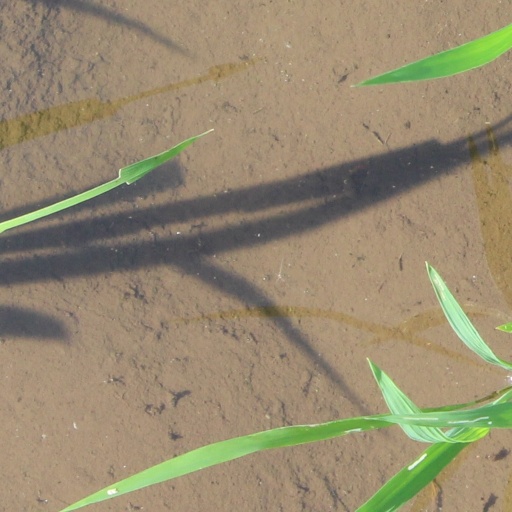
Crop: rice